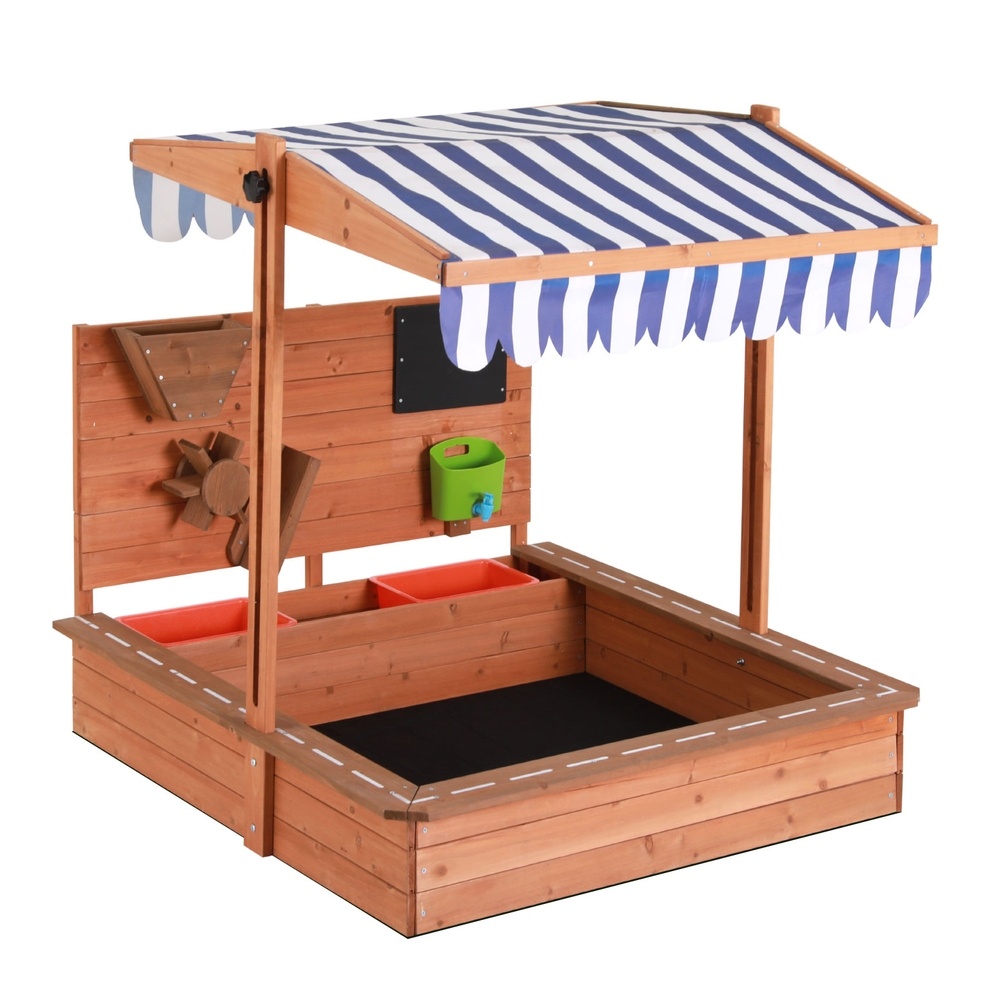
Keezi Kids Sandpit Wooden Canopy Sandbox With Cover Funnel Outdoor Toys 110cm
Promote outdoor fun with our Keezi sandpit, featuring an adjustable canopy height and sturdy, treated timber construction. Includes a water and UV-resistant canopy for durable outdoor enjoyment. Features Encourages outdoor play and exercise Adjustable canopy height Strong, treated timber construction Water and UV-resistant canopy Sand funnel and spiral included Features a drawing board Includes a faucet bucket and 2 plastic sinks Comes with a ground sheet Spacious for three or four kids EN71 Toy Safety certified Specifications: Sandpit material: Solid wood Canopy material: UV-treated PE Ground sheet material: Nylon Sandpit Colour: Oak Canopy Colour: Stripe Blue/white Paint: non-toxic water-based paint Toys safety certificated: EN71 Suitable for ages 3-6 years Size: L110cm x W110cm x H112cm Sandpit capacity: 10x 20kg Bags of Sand Number of package : 1 Package Content Sandpit with canopy X1 Ground sheet X1 Plastic sink X2 Assembly Instruction X1 This product comes with 1 year warranty
Brand: Tiny Tots World
Category: Toys & Games > Outdoor Play Equipment > Sandboxes